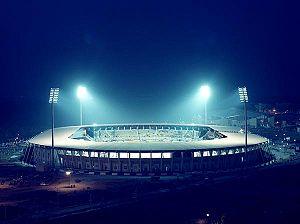
Hyderabad parfois appelée Hyderabad de l'Inde ou Haïdarabad est la capitale et la plus grande ville de l'État indien du Telangana, créé le 2 juin 2014 à partir de l'Andhra Pradesh. Elle reste capitale commune des deux États jusqu'en 2024.